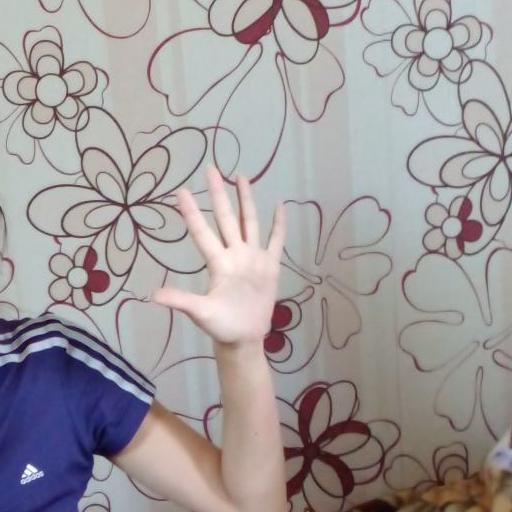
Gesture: palm